Gowthorpe

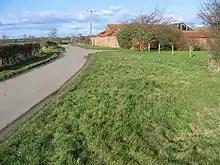
Gowthorpe

Gowthorpe forms part of the civil parish of Bishop Wilton.